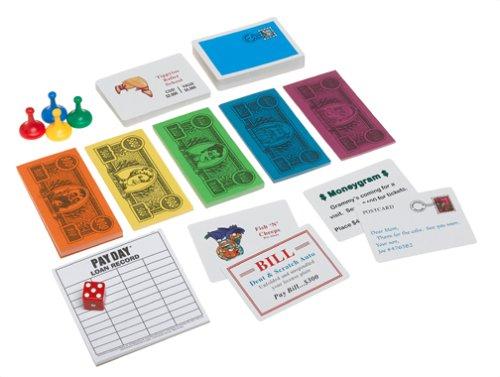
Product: Winning Moves Games Pay Day, The Classic Edition
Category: Toys & Games | Games & Accessories | Board Games
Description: LAUNCHED IN 1975: Pay Day is great for social interaction and a game that parents and children can play on a relatively even level.
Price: $15.62